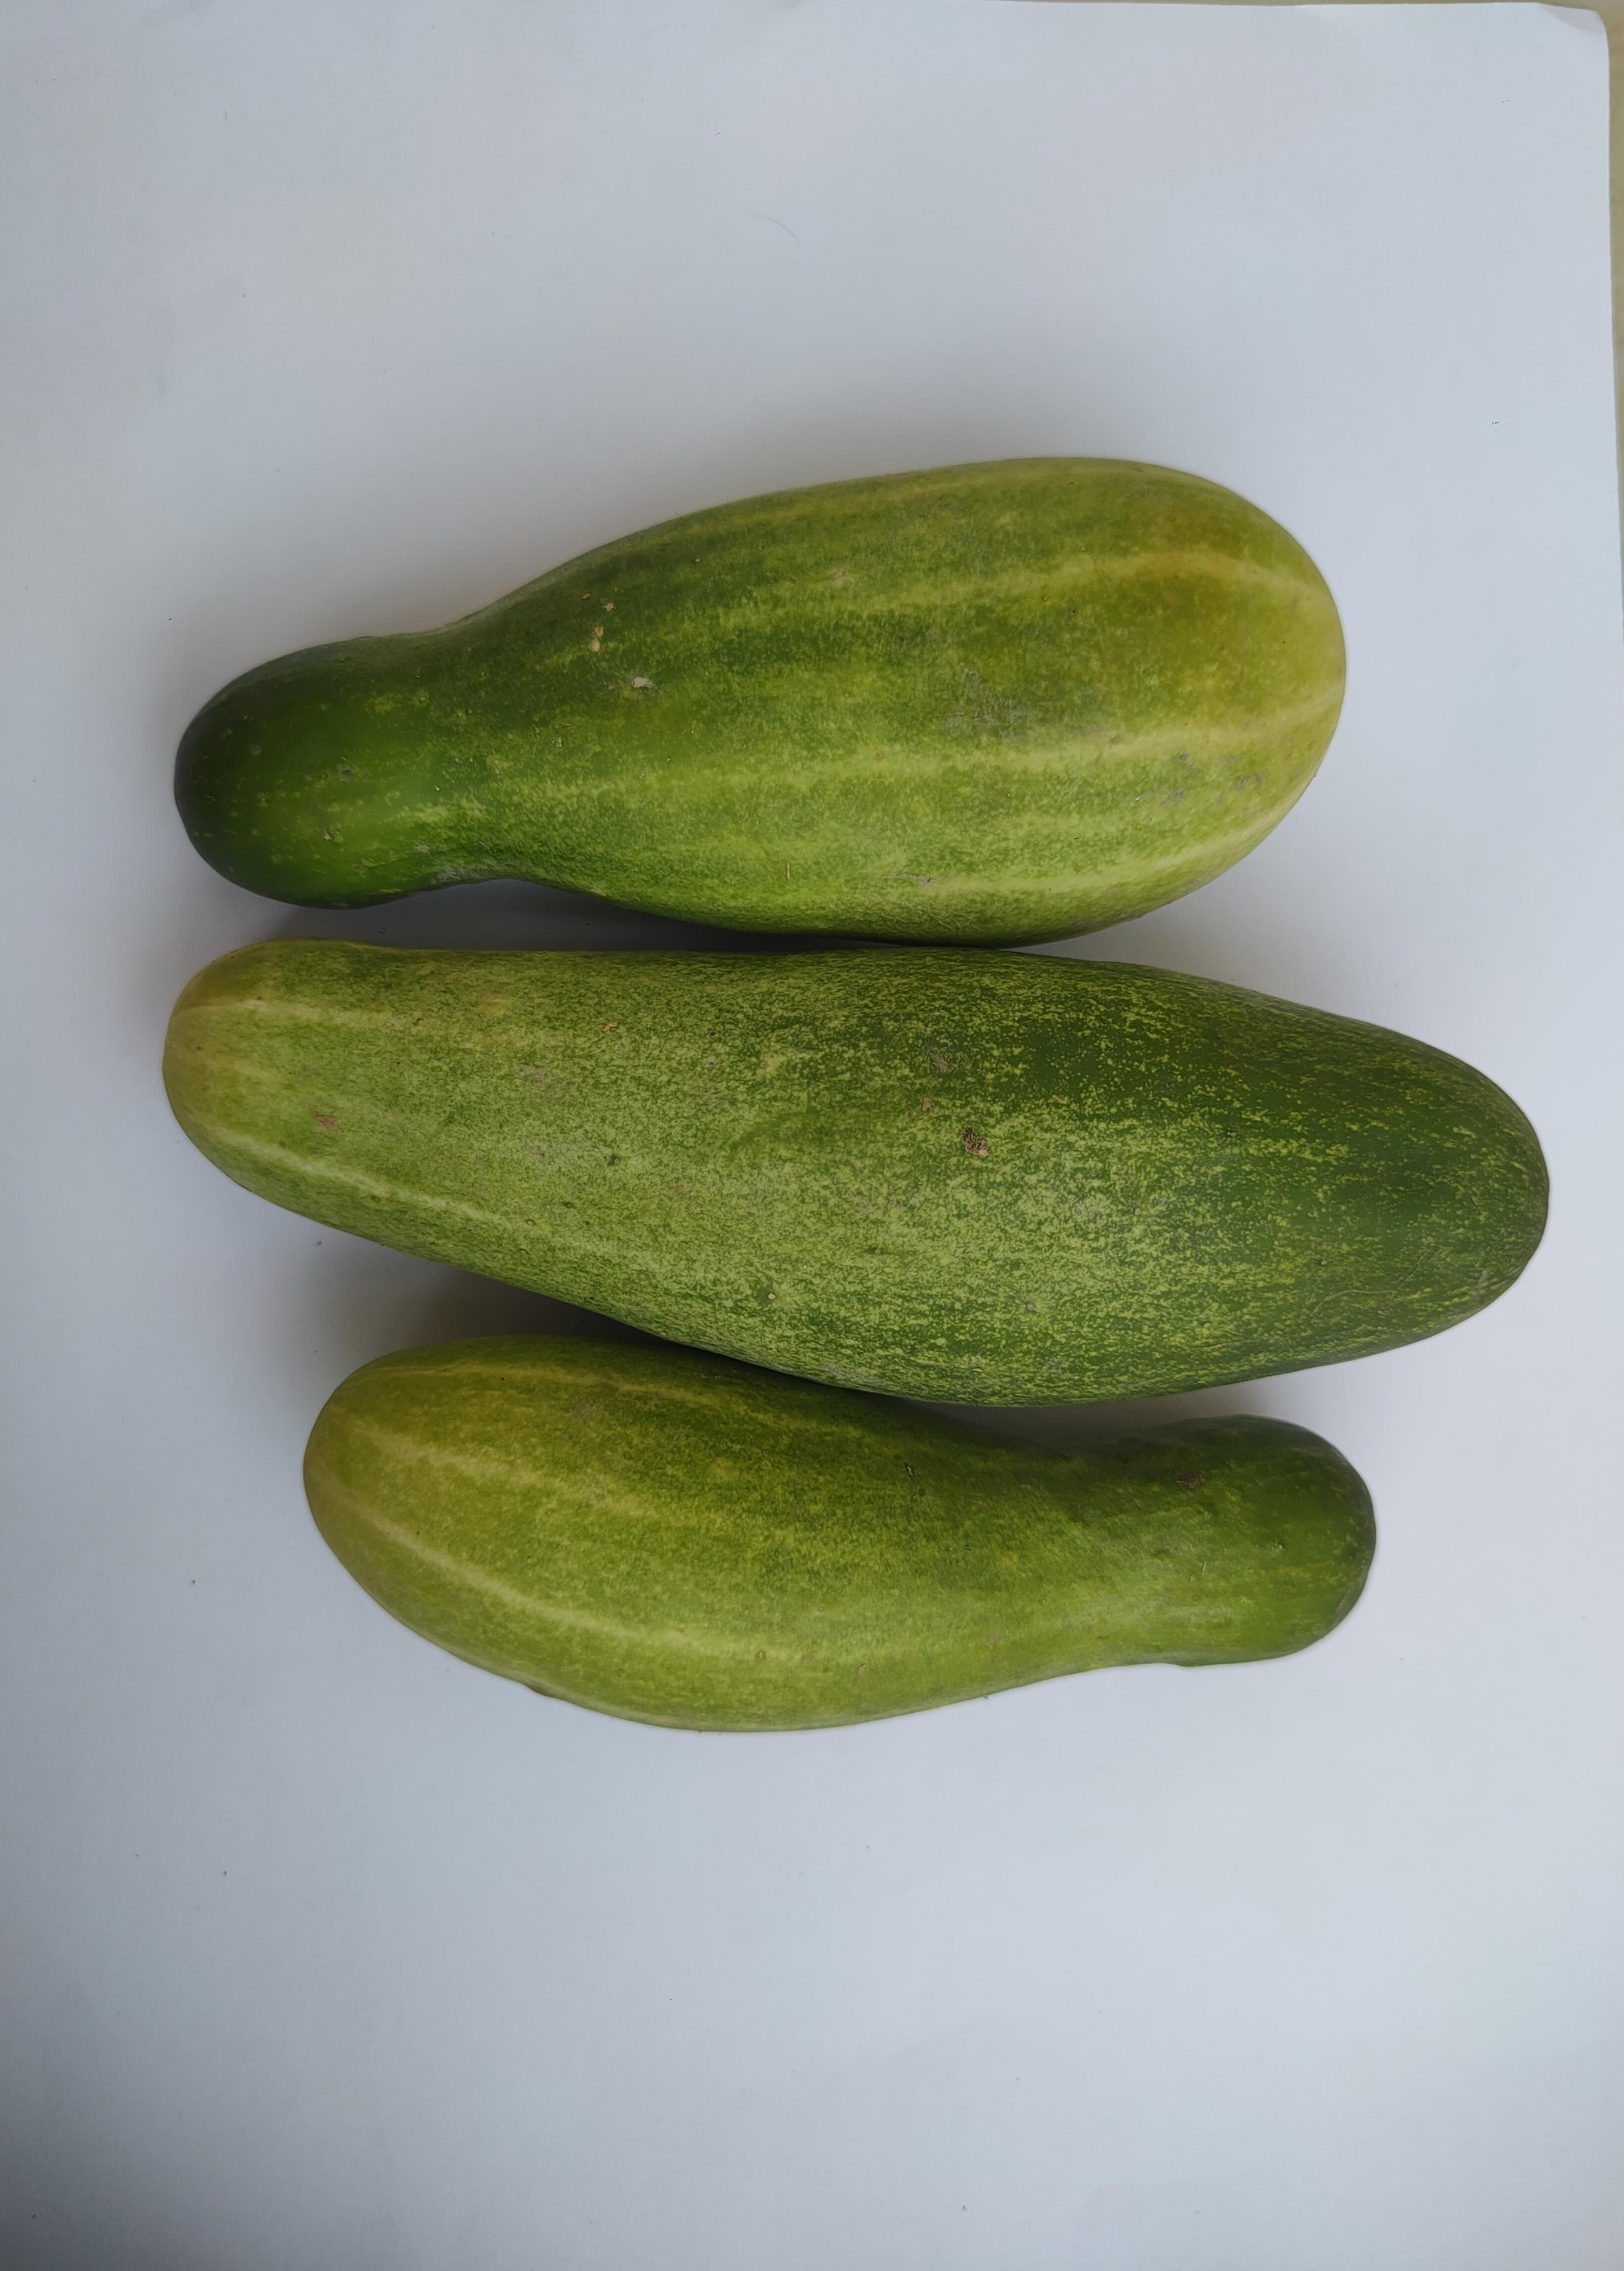
Label: Cucumber